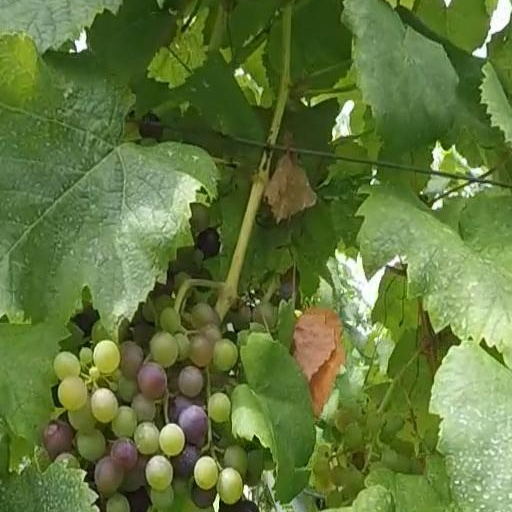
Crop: grape